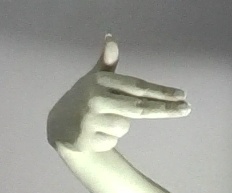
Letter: ghain